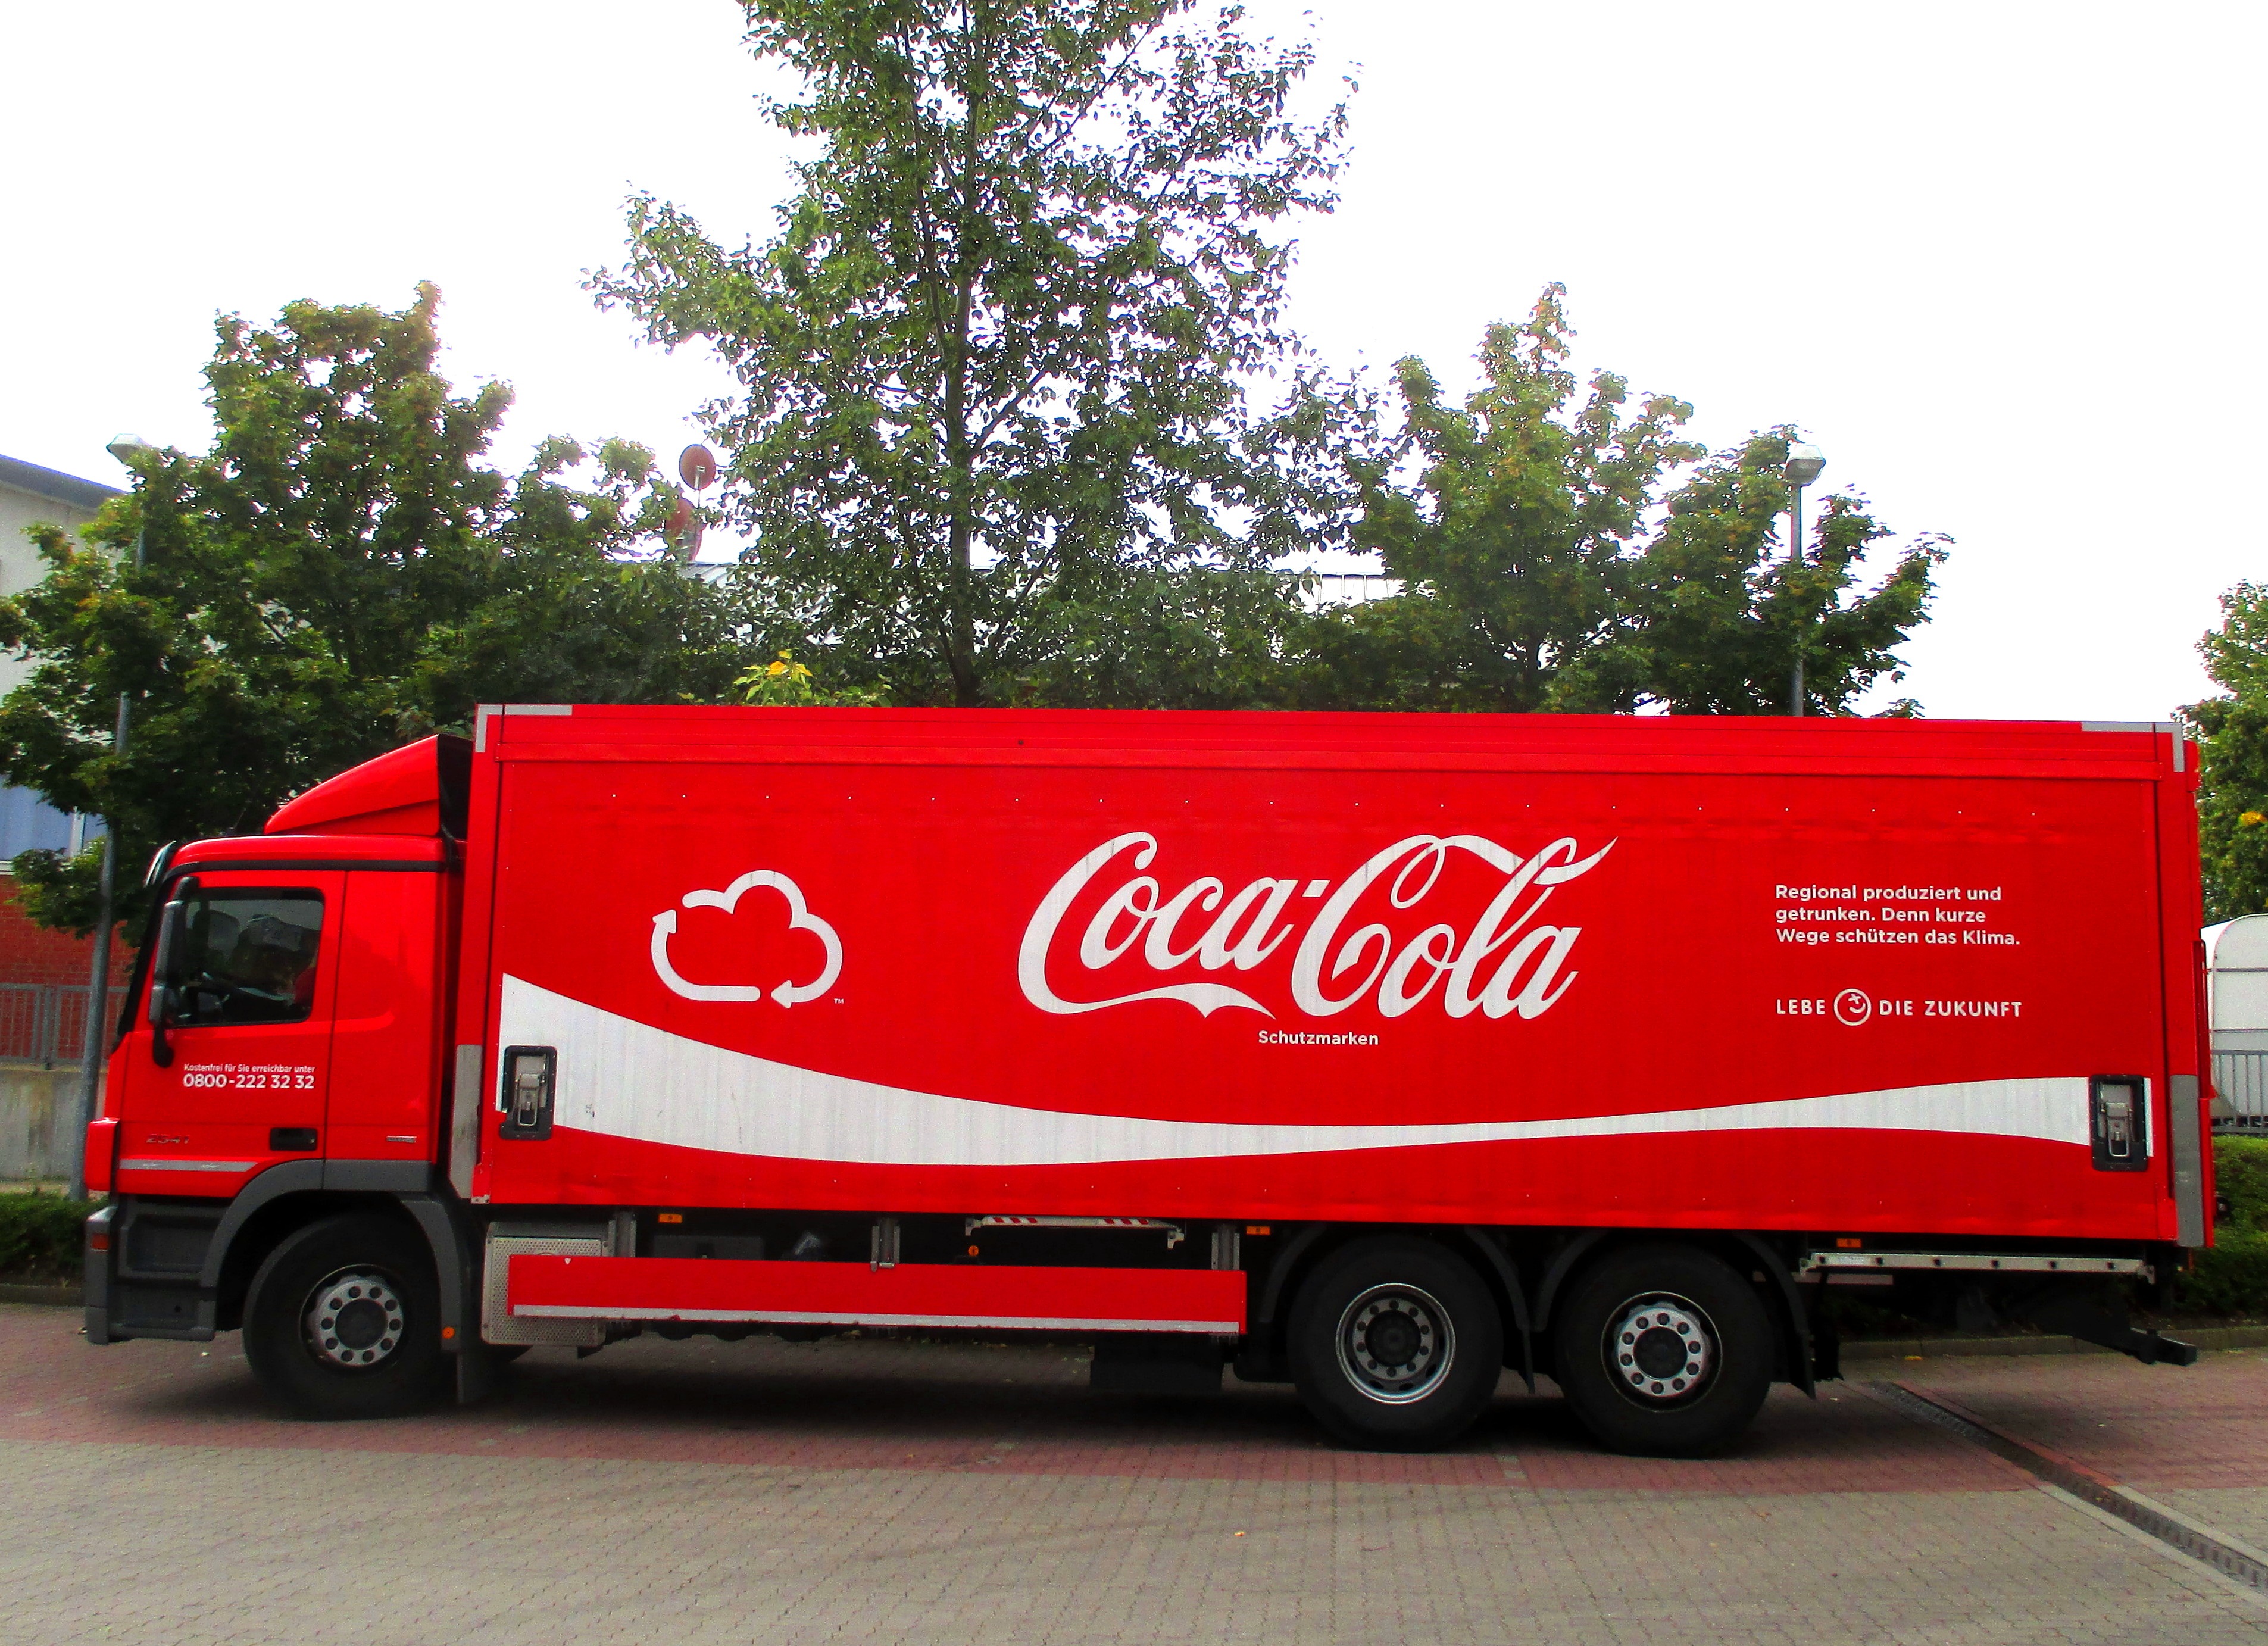
transport, truck, red, vehicle, lemonade, drink, coca cola, cola, germany, commercial vehicle, soft drink, carbonated soft drinks